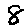
Label: 8